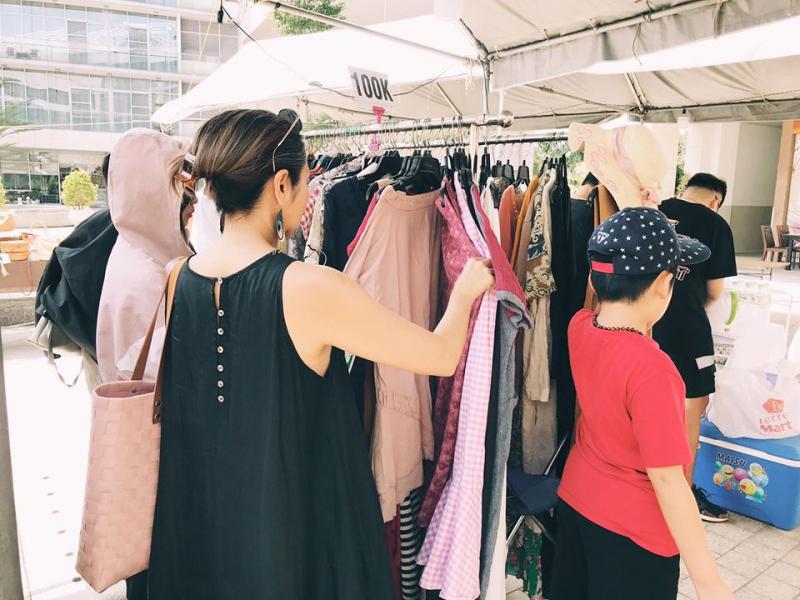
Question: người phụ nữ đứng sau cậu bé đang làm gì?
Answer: đang lựa đồ